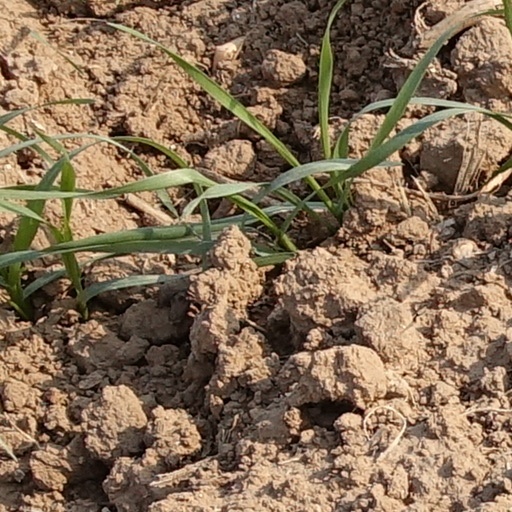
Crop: wheat